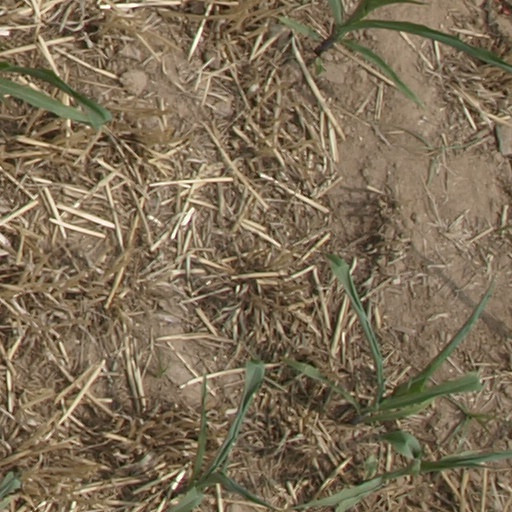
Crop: maize; corn